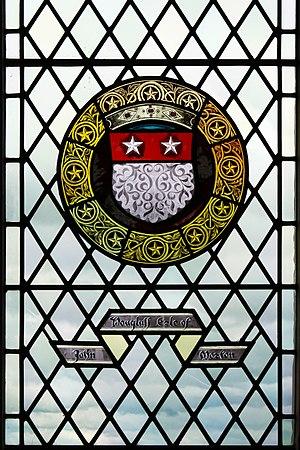
Les armoiries de John Douglas, comte de Morton, dans le grand hall du Château de Stirling (vitrail réalisé au XIXème siècle). Blasonnement